Mashal Zaben

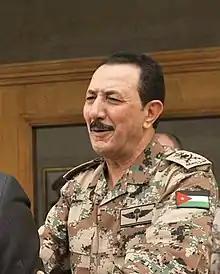
Mashal Al-Zaben on Feb 5th, 2013.

Mashal Mohammad Al-Zaben (born 1953) was the Chairman of the Joint Chiefs of Staff of the Jordanian Armed Forces between 23 February 2010 and 2 October 2016.